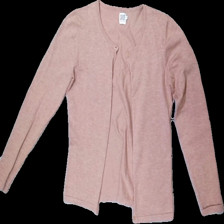
View: front
Type: Cardigan
Category: Ladies
Brand: Saint Tropez
Colors: Pink
Material: 100% Viscose
Cut: Regular
Size: S
Price range: <50
Recommended usage: Recycle
Description: Pink cardigan